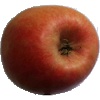
Label: apple_pink_lady